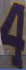
Number: 4